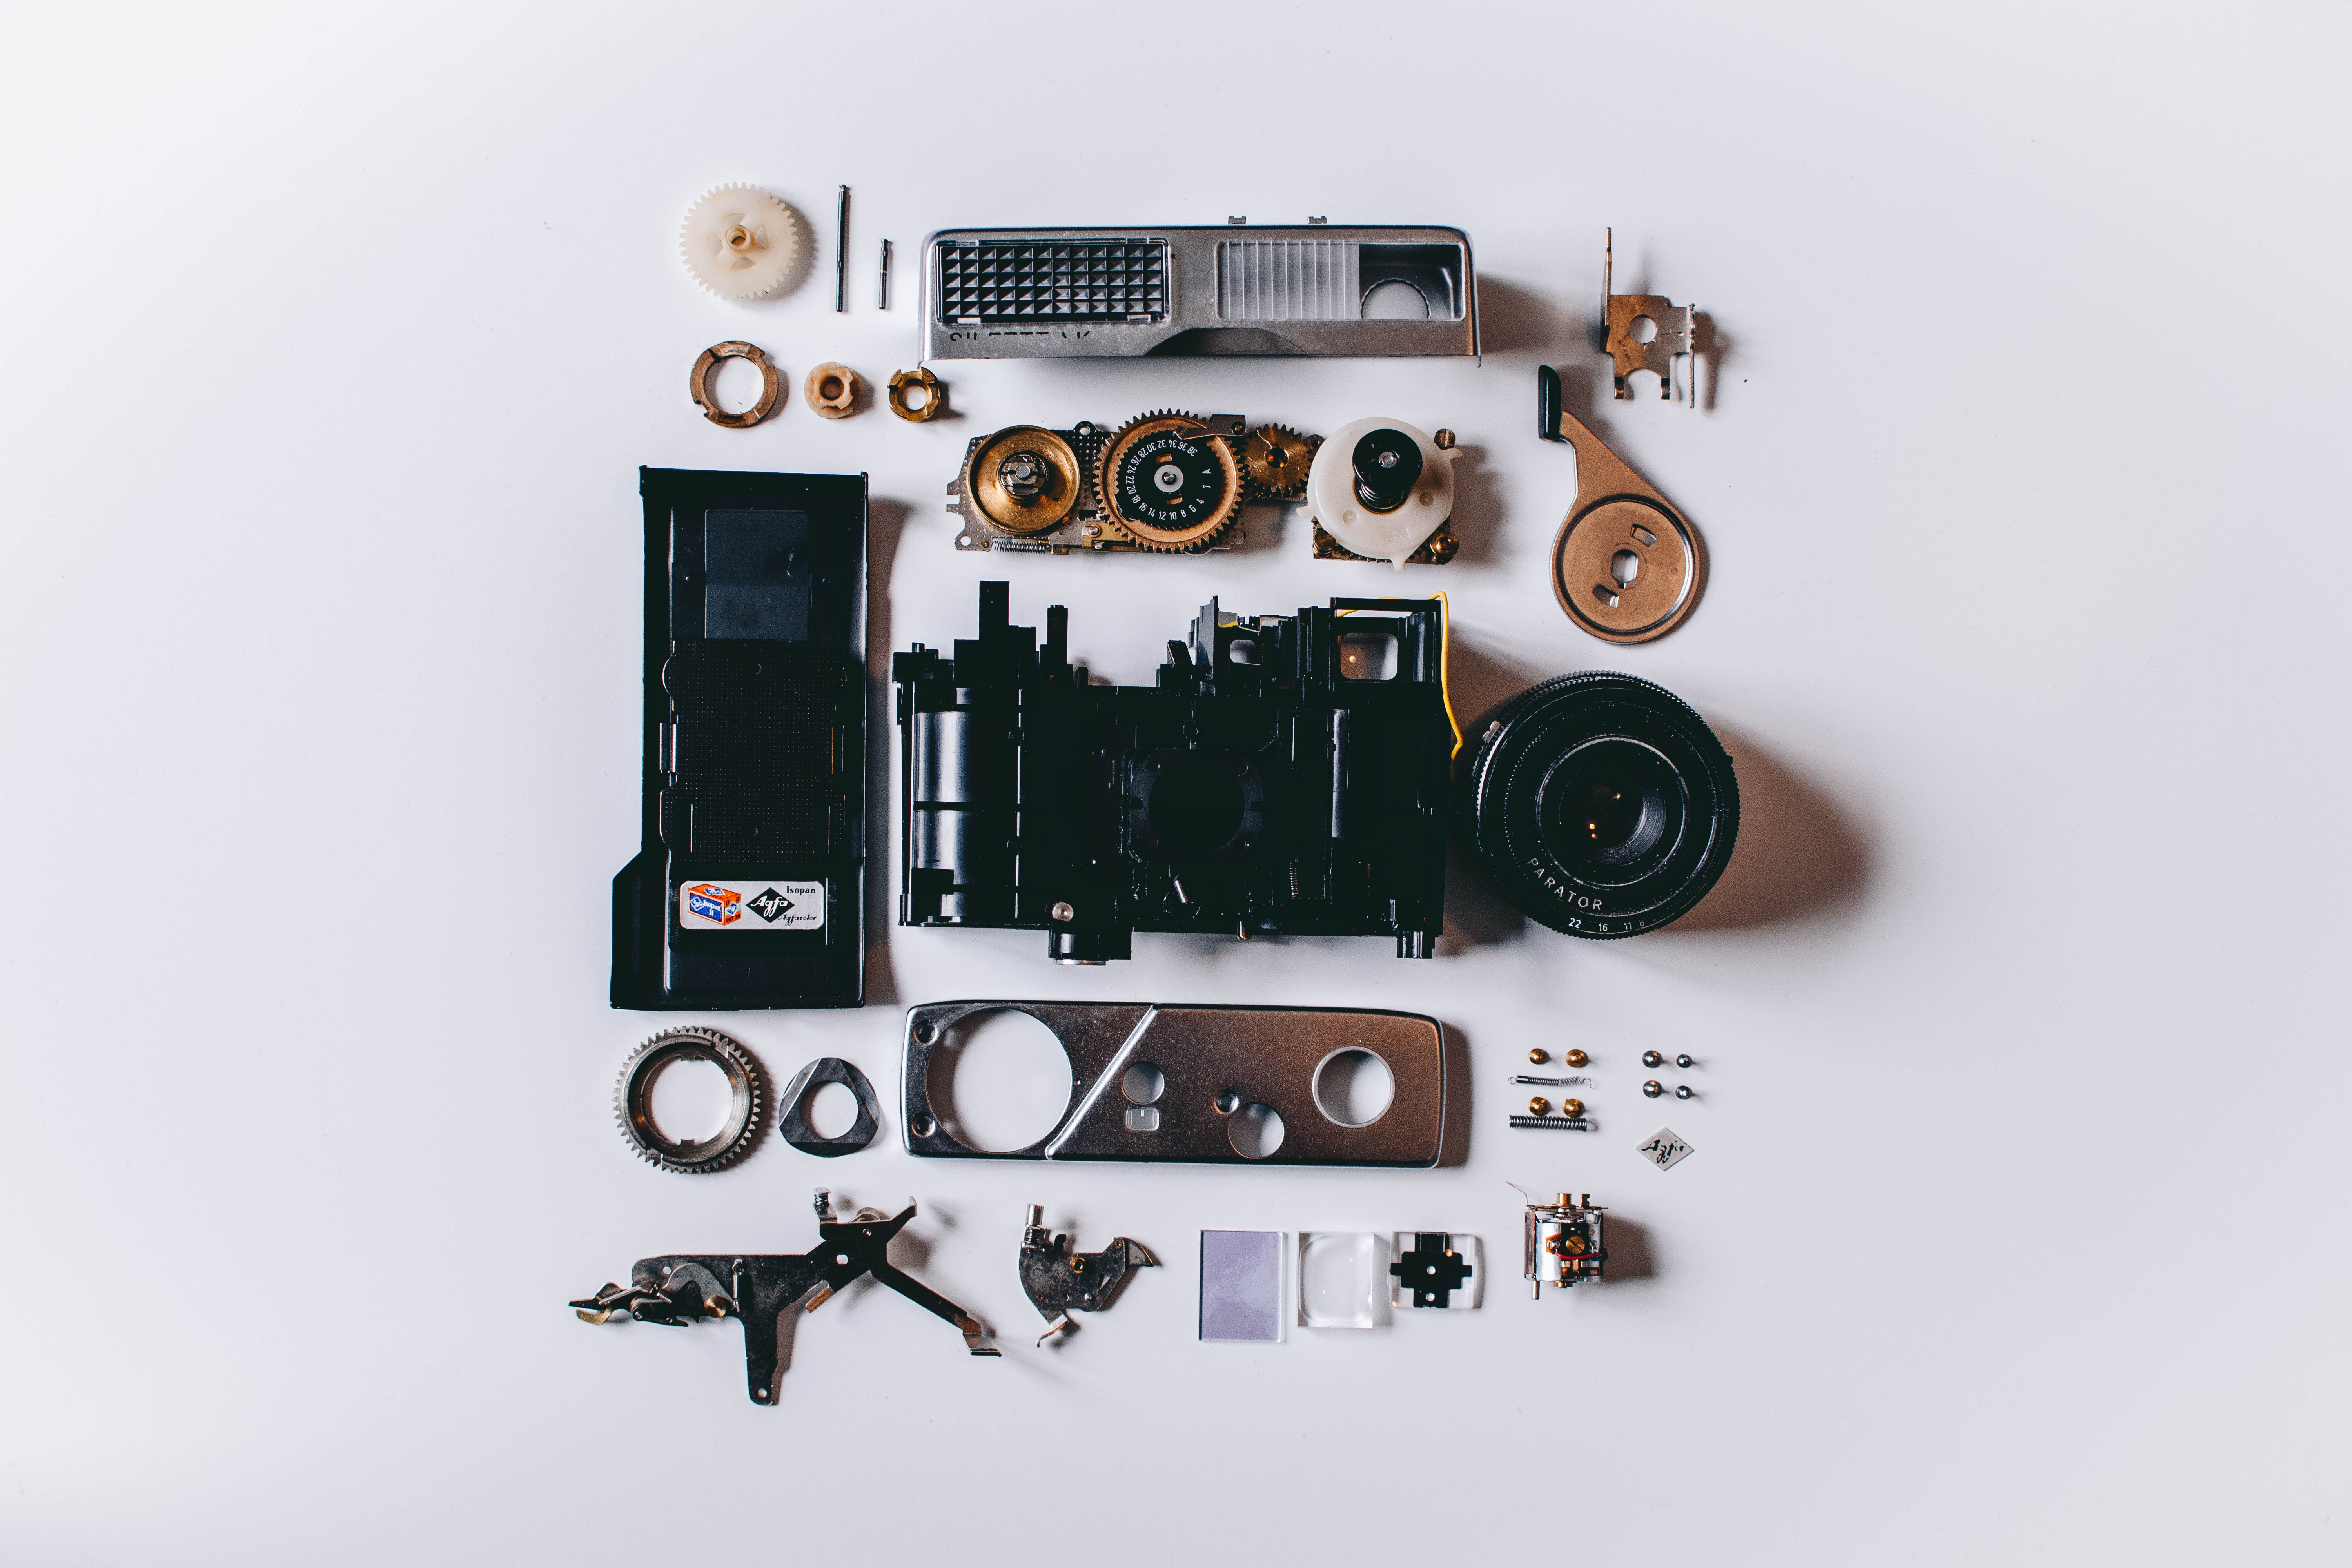
electronics, technology, electronic device